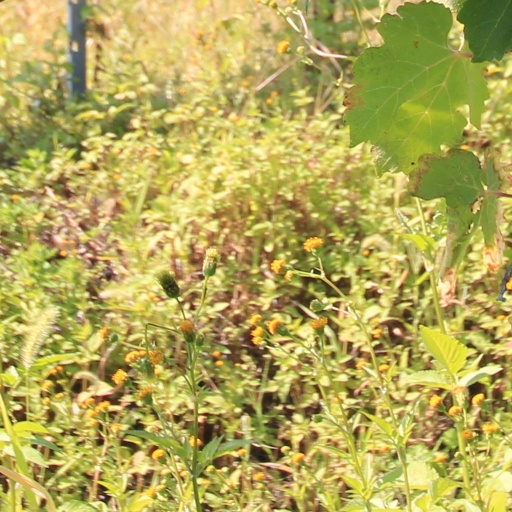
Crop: grape